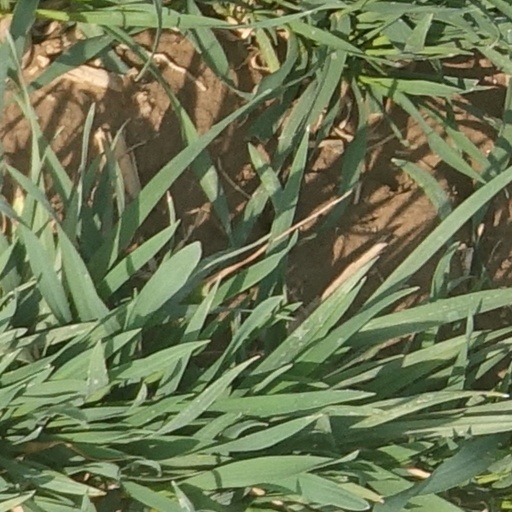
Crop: wheat